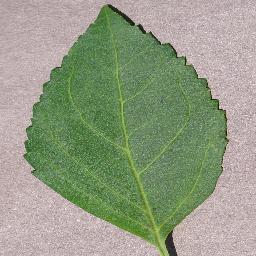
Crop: cherry
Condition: (including_sour)_healthy